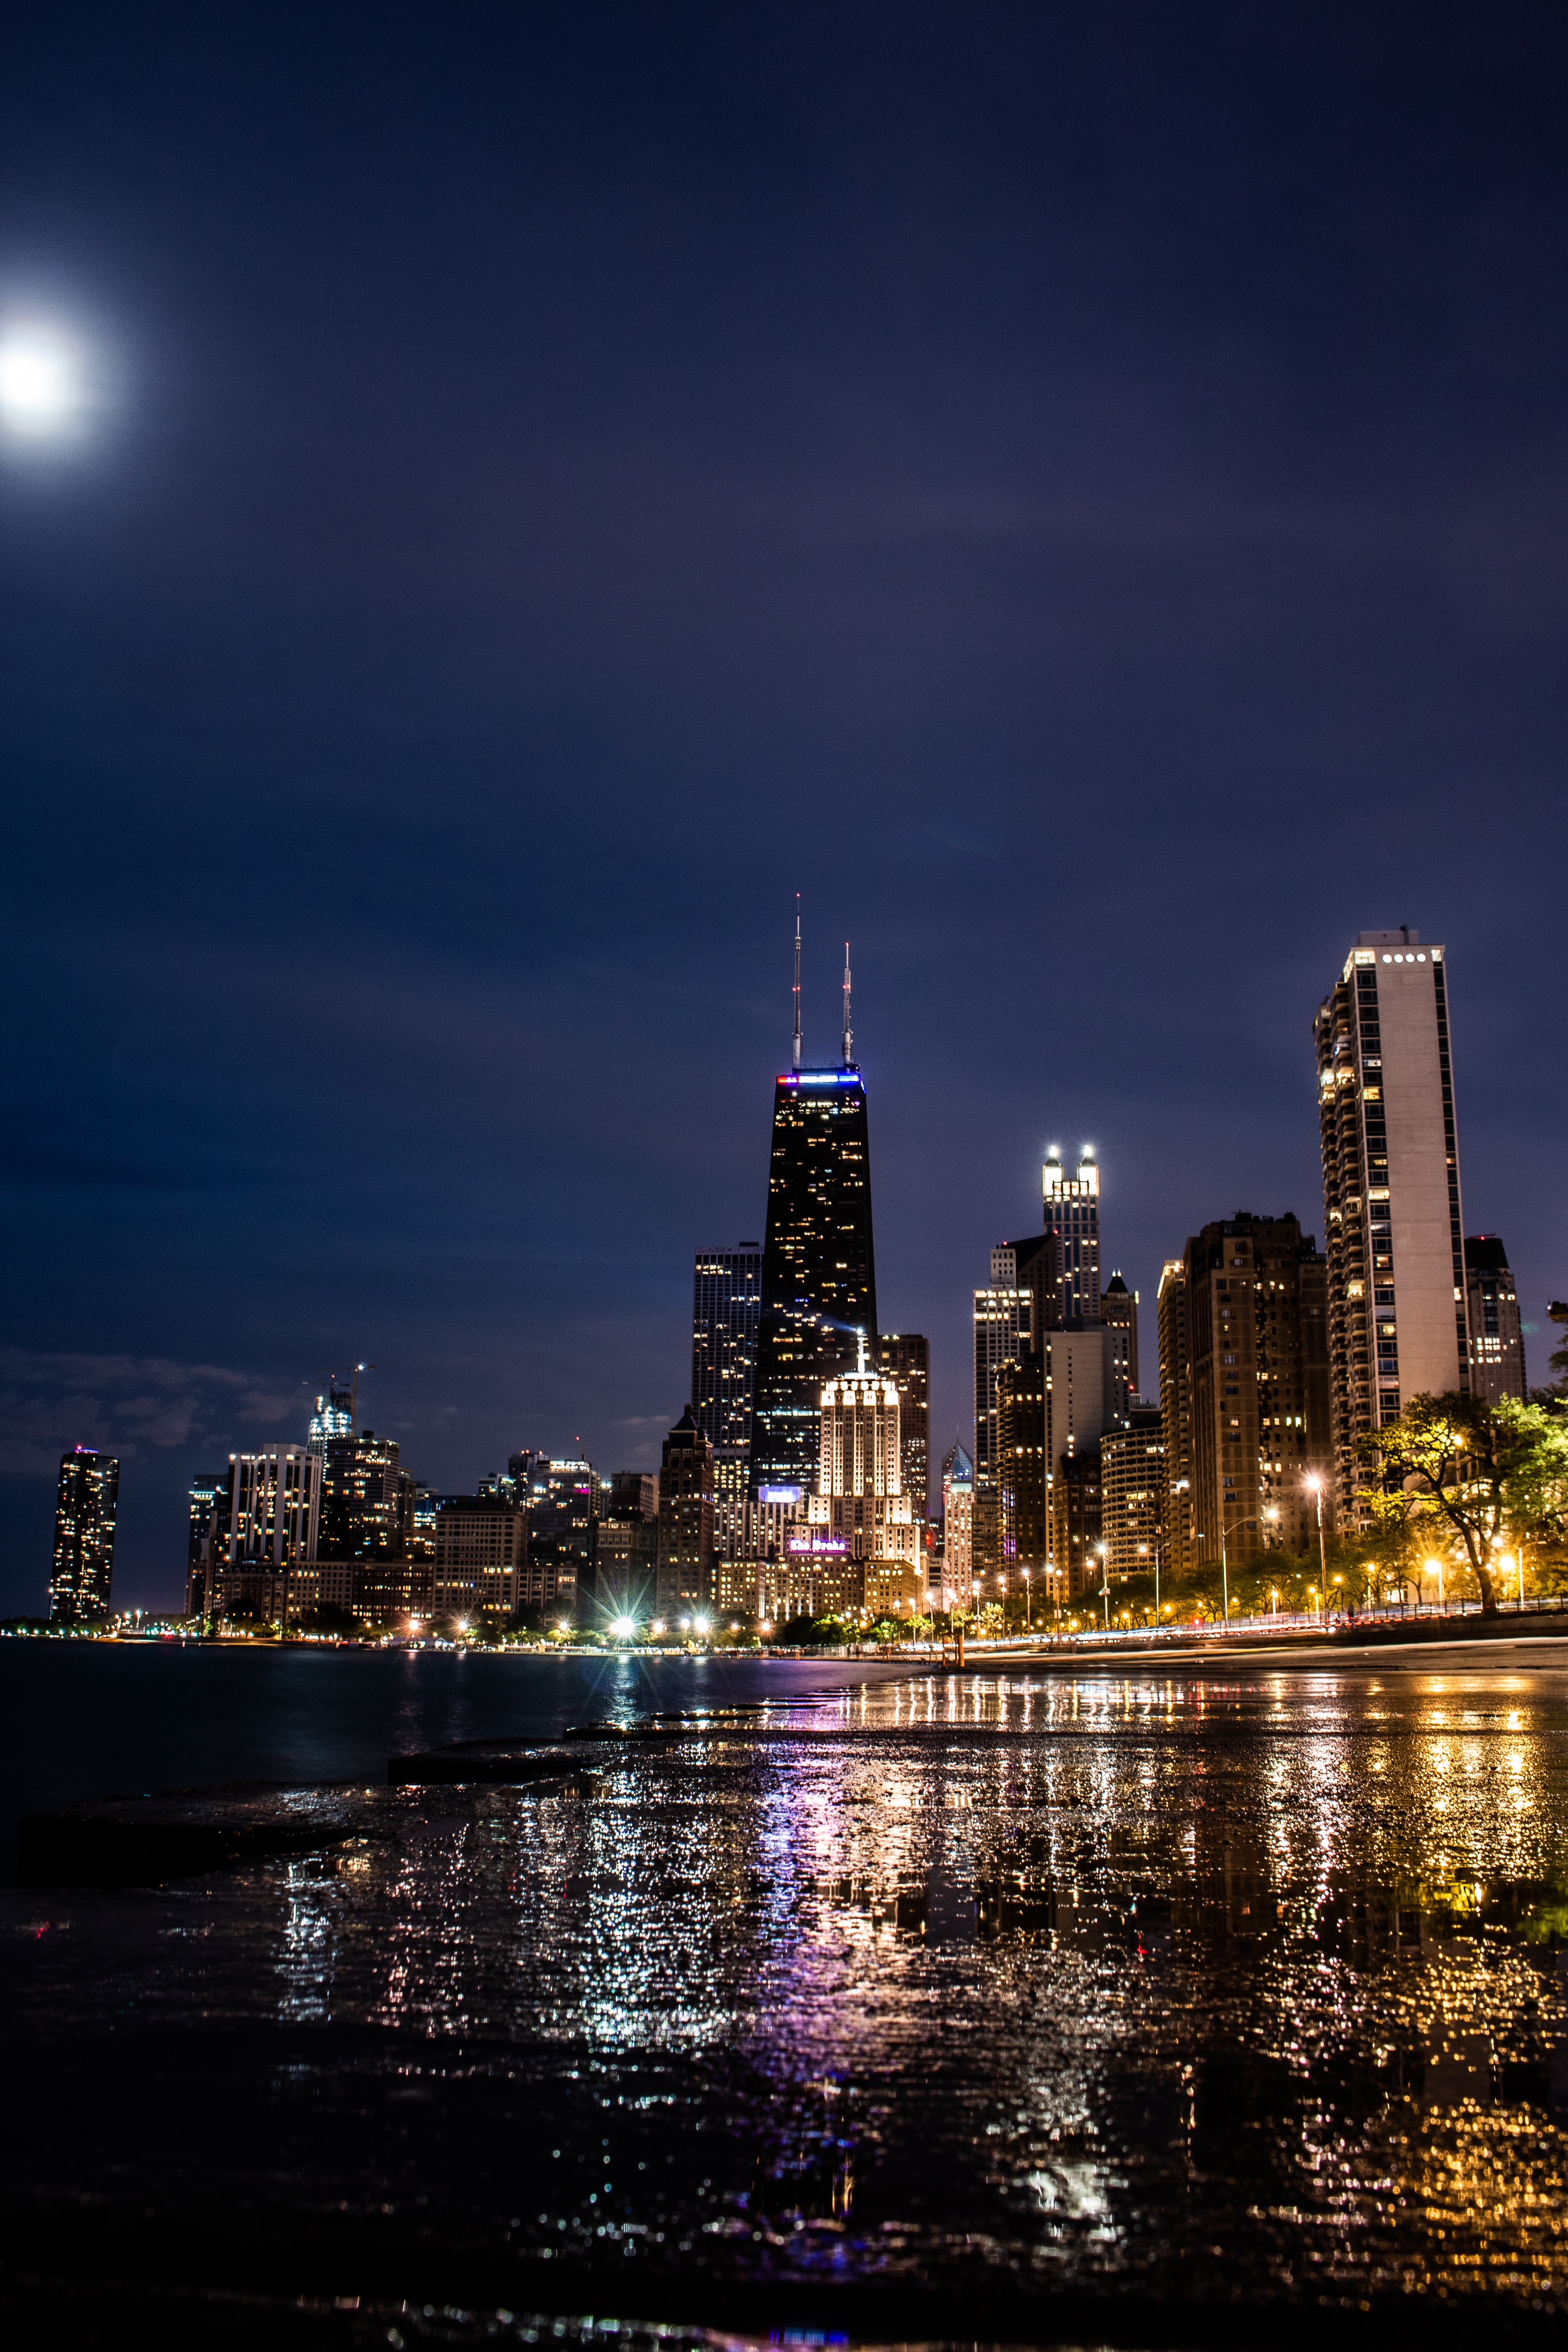
cityscape, city, metropolitan area, skyline, sky, night, urban area, metropolis, reflection, landmark, skyscraper, human settlement, water, tower block, downtown, light, architecture, cloud, river, evening, building, dusk, horizon, midnight, tower, darkness, moon, sea, space, world, tourism